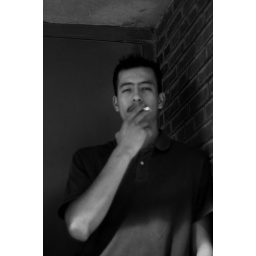
bus boy in an alley